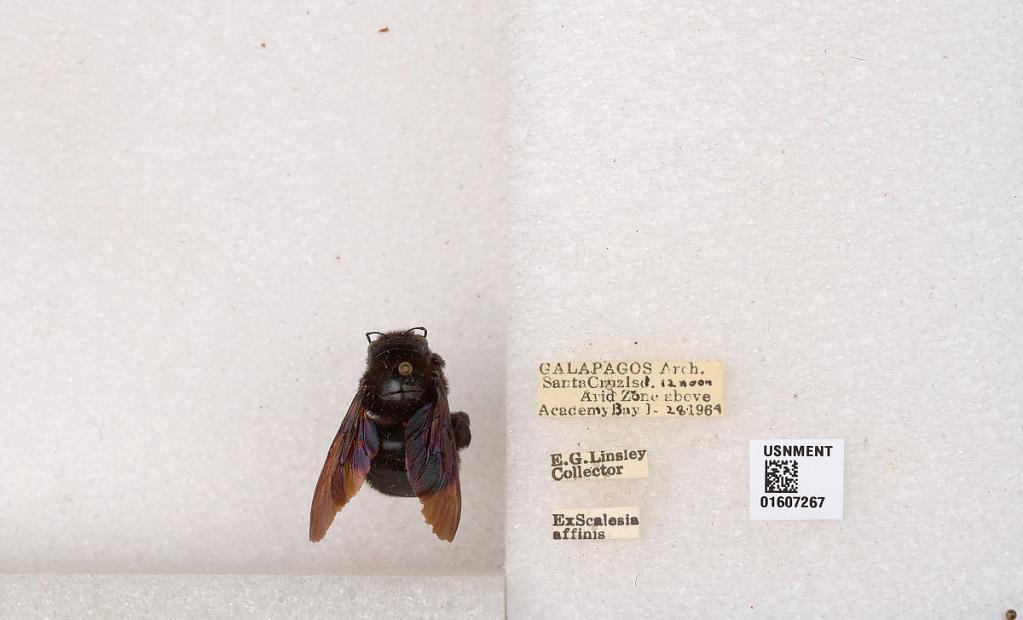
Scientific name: Xylocopa (Neoxylocopa) darwini Cockerell
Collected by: E. Linsley
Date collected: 1964-1-28
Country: Ecuador
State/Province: Galapagos
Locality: Santa Cruz Isd., Arid Zone above Academy Bay
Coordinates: -0.737449, -90.3044